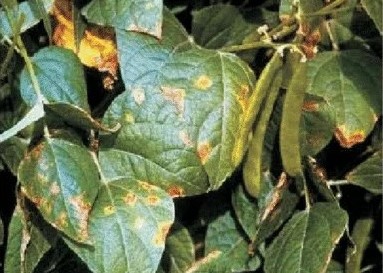
Plant: Bean
Disease: bean halo blight